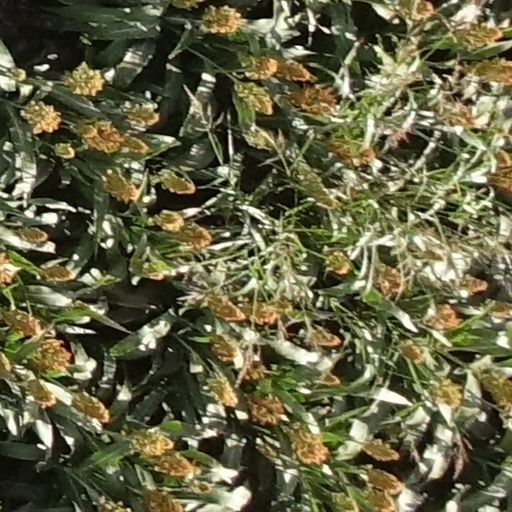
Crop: sorghum